Luiz Felipe (footballer, born 1993)

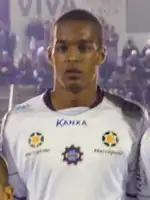
Luiz Felipe with Caxias in 2013

Luiz Felipe was born in Tubarão, Santa Catarina. A Joinville youth graduate, he joined Caxias in 2011, and made his first team debut on 5 October 2012 by starting in a 1–0 Série C away win against Vila Nova.